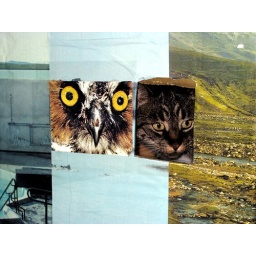
cat in a box